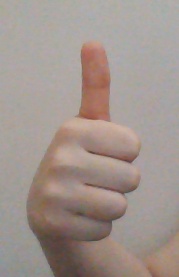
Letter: aleff